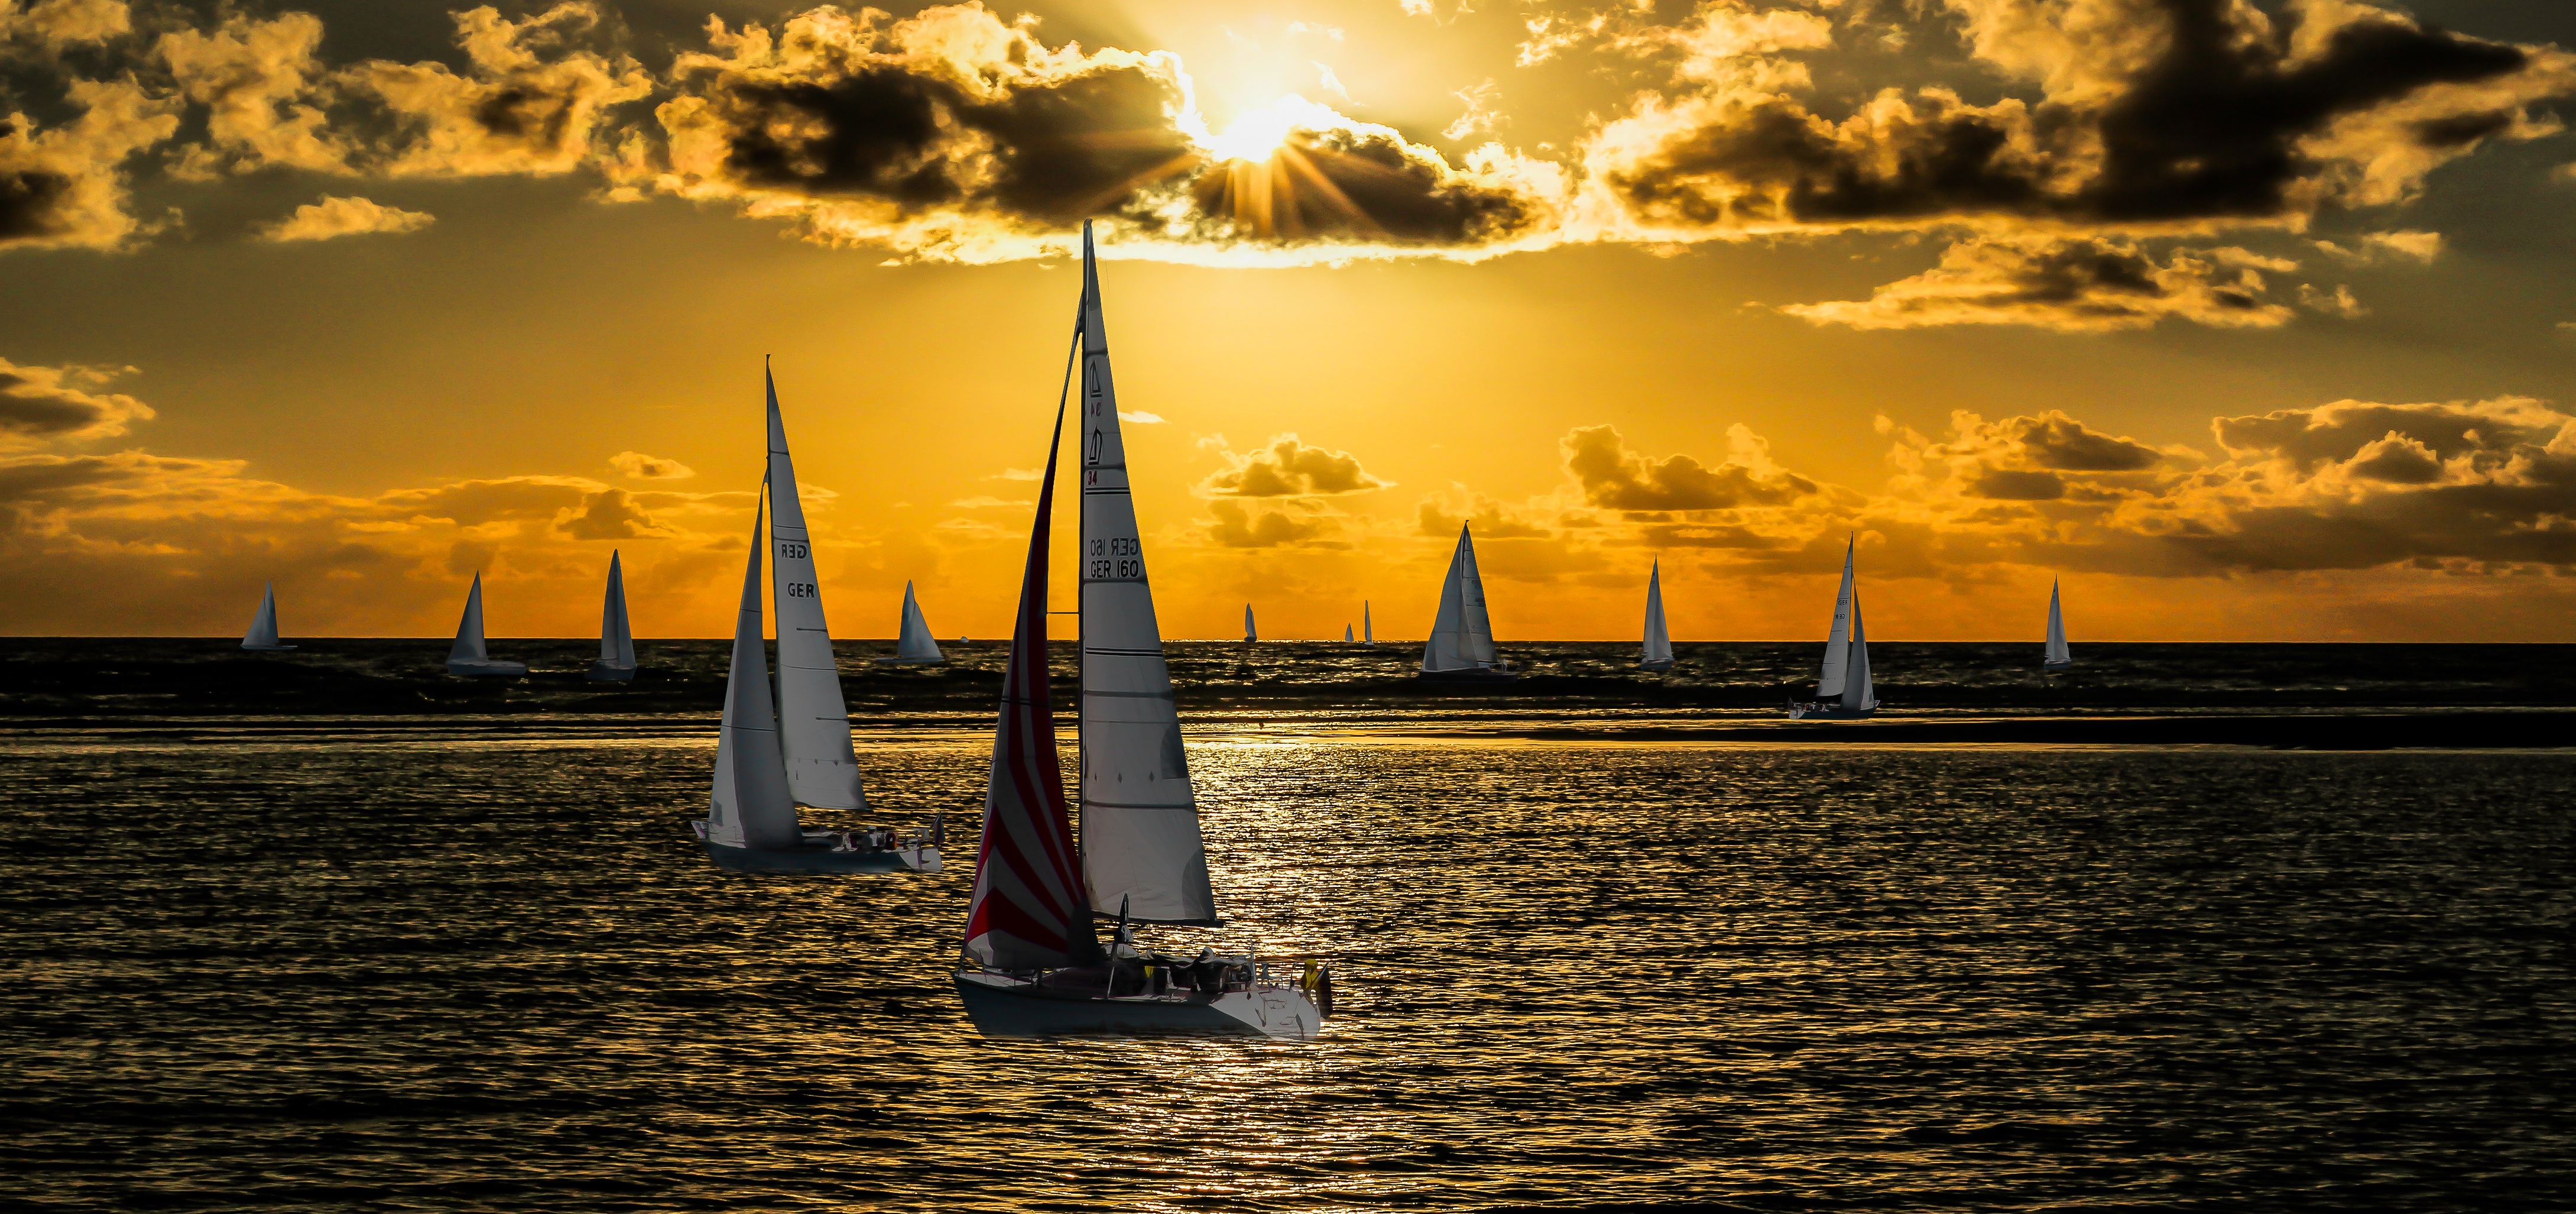
landscape, sea, water, nature, ocean, horizon, cloud, sky, sun, sunrise, sunset, sport, boat, night, sunlight, morning, wave, lake, wind, dawn, travel, dusk, boot, evening, golden, reflection, vehicle, relax, drive, training, holiday, leisure, lichtspiel, clouds, tour, relaxation, holidays, sail, course, enjoy, sailing boat, abendstimmung, image editing, feel at home, good night